Kelvin Valley Railway

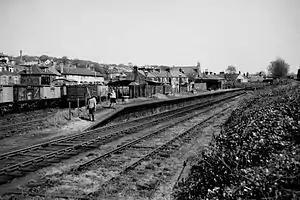
Disused Kilsyth station in 1958

In 1873 a prospectus was issued for the Kelvin Valley Railway, and considerable local support was generated. The North British Railway agreed to work the line, but the NBR was not enthusiastic about the prospects for the line, and only acquiesced to keep the rival Caledonian Railway out of the area.